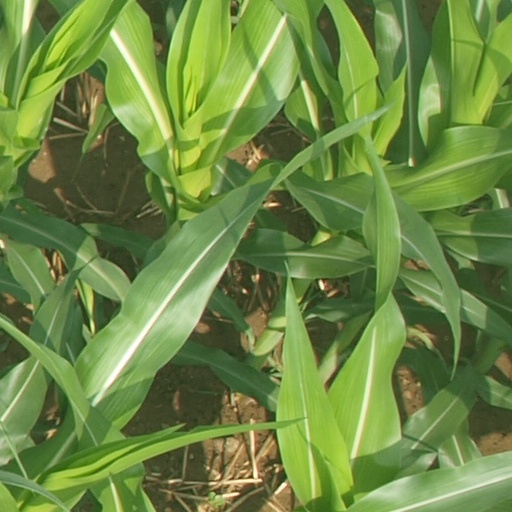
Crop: maize; corn